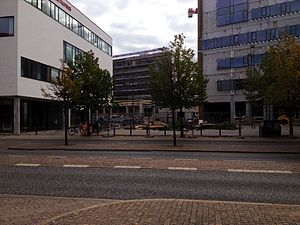
Godsbanen (Aalborg)
Godsbanen fra den vestlige del af Jyllandsgade i september 2013
Godsbanen fra den vestlige del af Jyllandsgade
Godsbanen er et område i Aalborg, som har huset Aalborgs godsbaneterminal. Området er for tiden under byomdannelse, og det ventes at udvikle sig til en ny bydel. Arealet ligger omkranset af Jyllandsgade, Aalborg Busterminal - Kennedy Arkaden, Østre Allé og Dag Hammerskjolds Gade. Godsbanen betegnes også som City Campus, fordi VUC&hf Nordjylland og Aalborg Studenterkursus har hjemsted i nybyggeri på arealet, desuden ventes flere andre uddannelsesinstitutioner også at bygge på arealet. Boligselskabet Fjordblink har bygget 2 store bygninger på Godsbanen med ungdoms- og familieboliger.